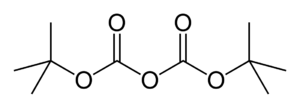
Le dicarbonate de di-tert-butyle est un ester de carbonate de formule semi-développée [(CH₃)₃COCO]₂O. C'est un réactif très utilisé en synthèse organique. Il réagit avec les amines pour donner les dérivés BOC qui sont des carbamates. Ces dérivés ne se comportant plus comme des amines, permettent de faire certaines réactions qui, autrement, auraient pu affecter la fonction amine. Le groupe protecteur BOC peut être alors retiré de l'amine en utilisant un acide.